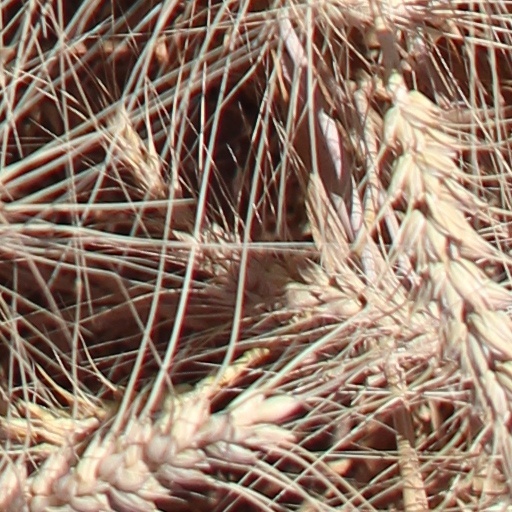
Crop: wheat